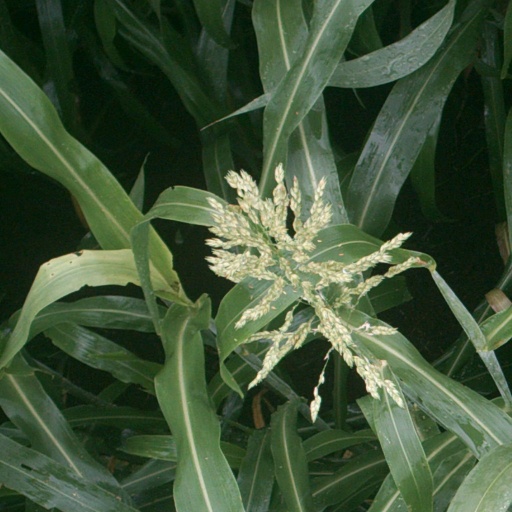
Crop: sorghum